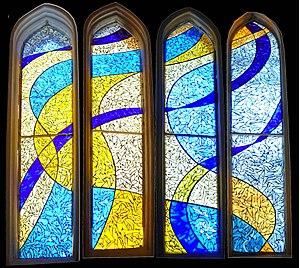
Vitraux dans l'ancien église de Pézènes-les-Mines. Artiste: Verena Barthes
Pézènes-les-Mines est une commune française située dans le département de l'Hérault en région Occitanie.